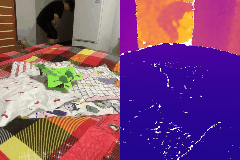
Label: plane